Konak Belediyespor

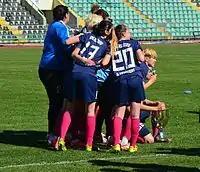
Konak Belediyespor team with champion trophy after defeating Ataşehir Belediyespor in the 2014–15 season play-off match.

Konak Belediyespor finished the 2014–15 season undefeated and with the same point as Ataşehir Belediyespor. They won the play-off game and became champion for three consecutive time.